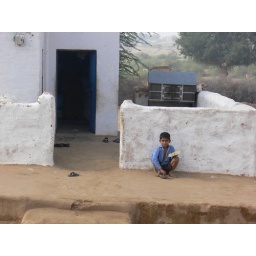
A boy eating chapati near his home outside Bikhaner.